Art of the Middle Paleolithic

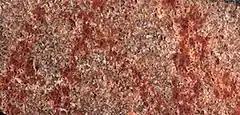
The "abstract drawing" (ochre cross-hatching) discovered in Blombos Cave in South Africa, ca. 73,000 years old.

In 2002 in Blombos cave, situated in South Africa, ochre stones were discovered engraved with grid or cross-hatch patterns, dated to some 70,000 years ago.